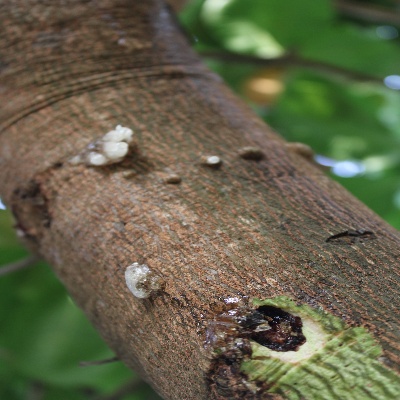
Crop: Cashew
Condition: gumosis